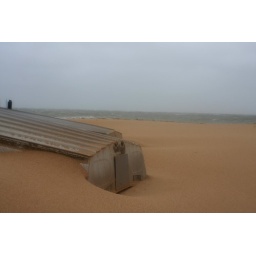
Boats being covered by sand as the wind moves the beach